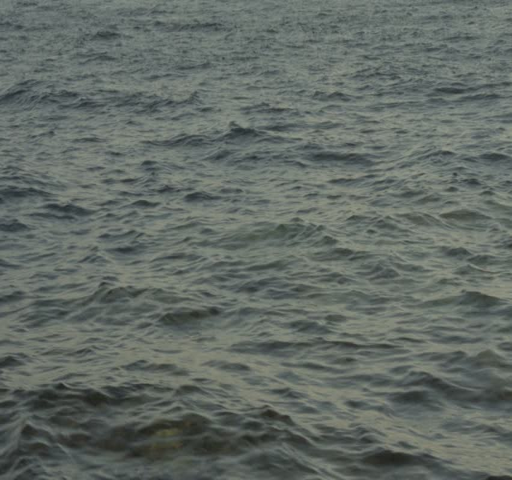
the water of the sea .